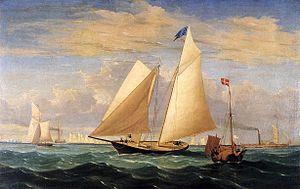
L’America était un yacht de compétition du XIXᵉ siècle qui a été le premier à remporter le trophée de voile international auquel il a donné son nom ; maintenant appelée Coupe de l'America, ce trophée était connu en 1851 comme la One Hundred Guinea Cup du Royal Yacht Squadron, mais a ensuite été rebaptisé en l’honneur du premier yacht victorieux. La goélette a été conçue par George Steers pour une association de membres du New York Yacht Club dirigée par le commodore John Cox Stevens. Cette association comprenait également Edward A. Stevens, George Schuyler, Hamilton Wilkes, et J. Beekman Finley.